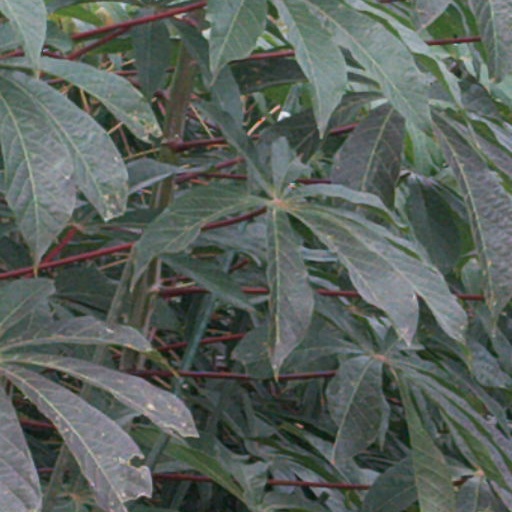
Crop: cassava